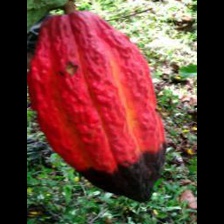
Label: phytophthora